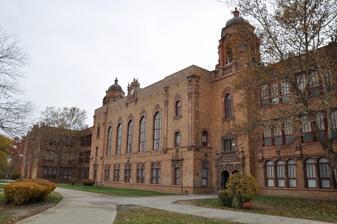
Building: Cooley High School
Country: United States of America
Year built: 1928
For the school in Chicago, see Cooley Vocational High School . For the film about the Chicago school, see Cooley High . Public school in Detroit, Michigan, United States Thomas M. Cooley High School Address 15055 Hubbell Avenue Detroit , Michigan 48227 United States Information School type Public Established 1928 Closed 2010 School district Detroit Public Schools Grades 9 - 12 Language English Area Urban Color(s) Red and black Nickname Cardinals Thomas M. Cooley High School U.S. National Register of Historic Places Show map of Michigan Show map of the United States Coordinates 42°24′2″N 83°11′28″W / 42.40056°N 83.19111°W / 42.40056; -83.19111 Area less than one acre Built 1928 Architect Donaldson and Meier Architectural style Mediterranean Revival MPS Public Schools of Detroit MPS NRHP reference No. 10000651 Added to NRHP December 12, 2011 Thomas M. Cooley High School is an abandoned high school located at the intersection of Hubbell Avenue and Chalfonte Street, on the northwest side of Detroit , Michigan . The three-story, Mediterranean Revival -style facility opened its doors on September 4, 1928. The school was named in honor of Thomas M. Cooley , a nineteenth-century jurist and former Chief Justice of the Michigan Supreme Court . Cooley was also a charter member, and first chairman, of the Federal Interstate Commerce Commission . Due to budget constraints and declining enrollment, Cooley High School was closed at the end of the 2009–2010 academic year. On September 30, 2017, a three-alarm fire severely damaged the auditorium and surrounding rooms. The early years Cooley High School's history dates to the late 1920s, when thousands of homes were built upon land acquired through Detroit's westernmost annexation efforts in the former Greenfield Township , and village of Strathmoor. Cooley High was constructed to accommodate a rapidly growing populace on the city's burgeoning northwest side. The first five years of Cooley's existence was marked by rapid growth. The student population stood at climbed from 1,570 in 1928, to 3,750 in 1932. That same year, noted author and motion picture celebrity, Frank Buck visited Cooley High School and thrilled a packed auditorium audience with travelogues of recent African excursions. The auditorium before its destruction in 2017 In the early years, Cooley students enjoyed a diverse offering of extracurricular activities; including such pursuits as fencing, table tennis, indoor track and field, swimming and diving, speed skating and ice hockey. Throughout much of the twentieth century, in a wide variety of sports, Cooley student-athletes regularly finished at or near the top in the quest for city league (DPSSAL)  supremacy. Beyond the sporting venues of metropolitan Detroit, the Cardinals of Thomas M. Cooley High School will be remembered as one of the most successful programs in the history of Michigan interscholastic athletics. 1930s - 1940s In 1932, the Cooley Cardinal football team won the Metropolitan League-Northern Division Championship; finishing the regular season at 7-0. In those seven games, only Mackenzie High School put points on the board versus the Cardinals. Three members of Cooley's legendary 1932 football team were selected to the Detroit News All-Metropolitan Team. That same school year, Cooley won the Detroit Public Secondary Schools Athletic League title in ice hockey and tennis; adding DPSSAL runner-up trophies in track and field and cross-country. Claude Snarey, long time Cooley educator and track coach, was a six-time Michigan Intercollegiate Athletic Association track and field champion for Michigan Normal College (the forerunner of Eastern Michigan University ). Between 1923 and 1926, Snarey won MIAA titles in the 100, 220 and 440-yard dash . Claude Snarey was a 1991 inductee to the EMU Athletic Hall of Fame; the football stadium at Livonia - Franklin High School is named in his honor. During the 1941 football season, Coach Herb Smith led the Cooley Cardinals to a 9-0-1 record; Michigan sportswriters rewarded Cooley High with a consensus state championship. 1950s - 1960s Future Major League Baseball All-Star Milt Pappas led Cooley to consecutive Metropolitan League Baseball Championships in 1956 and 1957. Milt won a total of 209 games during his 17-year professional career; he pitched a no-hitter as a member of the 1972 Chicago Cubs . From 1954 through 1964, Cooley football teams posted an eleven-season record of 60-14-8; representing an impressive winning percentage of 81. As the 1960s unfolded, the Cardinals were a dominant force on the Detroit high school football scene. In 1961, Cooley finished 7-1; cracking the Associated Press Top-Ten rankings for the first time - ending the season rated tenth. The 1962 and 1963 teams were undefeated, producing a combined regular-season record of 15-0; both squads were ranked fourth in respective final AP polling. Thanks in large measure to the guidance of Abe Eliowitz and Roger Parmentier, Cooley's football program rose to great heights during the 1950s and 60s. Eliowitz taught and coached at Cooley from 1947 until 1970. Prior to earning his teaching credentials, Abe was an All-American footballer at Michigan State University . Eliowitz also played five seasons in the Canadian Football League ; he was inducted to the Canadian Football Hall of Fame in 1969. Roger Parmentier played collegiate football at Wayne State University ; he was captain of the 1953 squad. To this day, Coach Parmentier's winning percentage is recognized as the best in DPSSAL football history; Roger was inducted to the Michigan High School Football Coaches Hall of Fame in 1989. From 1960 to 1964, Coach Harold Lindsay's swimming and diving program won five consecutive DPSSAL crowns for Cooley High School. In statewide competition, at the 1962 Michigan High School Athletic Association championships, All-American William "Bill" Jennison won a silver medal in the 100-yard butterfly; while Cooley's 200-yard freestyle relay quartet finished in fourth place. One year later, at the 1963 state finals, Jennison struck gold with his national high school record time of :52.60 in the butterfly event; Bill's performance remained on the books as the MHSAA record until 1971. Jennison and fellow Cooley Cardinal, Joanne Scarborough competed at the 1964 US Olympic Trials. John Pheney was an All-City swimmer and co-captain of Cooley's DPSSAL championship teams in 1963 and 1964; John placed 9th in the 100-yard backstroke at the 1963 MHSAA finals. Ten years later, Pheney coached Ann Arbor-Huron High School to the 1973 MHSAA team title in boys' swimming and diving; under Pheney's tutelage, Huron High was also MHSAA team runner-up in 1972, 1977 and 1980. Other than Bill Jennison, the only Cardinal swimmer to make finals at a MHSAA championship was Robert Foley. By virtue of his 5th-place finish in the 200-yard individual medley and a 7th place showing in the 100-yard butterfly, Foley scored 17 team points for Cooley High at the 1967 state meet. Foley returned to the state swimming finals, in 1968; scoring 19 points for Cooley with a 5th in the individual medley and a 6th in the butterfly event. 1970s - 1990s Throughout Cooley's eighty-two year history, the men's basketball program enjoyed top-level success; the Cardinals were DPSSAL champions in 1973. During the late-1980s, in statewide competition, Cooley basketball reigned supreme; Coach Ben Kelso led the Cardinals to consecutive Michigan High School Athletic Association Championship titles in 1987, 1988, and 1989. Cooley won another DPSSAL basketball crown in 1992. The 1982 Lady Cardinal basketball team won MHSAA District and Regional crowns; advancing all the way to the state tournament quarterfinal round versus five-time defending champion, Flint Northern High School . Between 1975 and 1984, Cardinal football teams produced a 10-season record of 68-20 (.772). Cooley's 1980 squad went 9-0, earning a third place Associated Press ranking; the 1981 Cardinals finished 8-1, ending the season rated tenth. Over the years, numerous Cooley track and field athletes have won individual DPSSAL and MHSAA gold medals; the Cardinals have also fared well in their quest for a state team title. In 1984 and 1985, Cooley's men finished as runners-up at the MHSAA Track and Field Finals. In 1991, Cooley High School brought home the MHSAA men's track and field championship trophy. At the 1991 championships, Cooley's 1600-meter relay team of Adams, David Norman, Johnson and Marco West established a MHSAA Class-A record of 3:16.05; the mark was not bettered until 2002. 2000s and closure By 1997 student enrollment was 1,400, a sharp decline from 3,400 in 1983. The closure of nearby Redford High School in 2007, which sent some students to Cooley briefly slowed declining enrollment, but by 2010 it was expected that enrollment would drop below 1,000 students. The 1,000 seat auditorium was renovated in 2004, the towers restored in 2006, and the roof was replaced as part of $12.8 million dollars in improvements. Despite these efforts to modernize the building, DPS closed the school in June 2010, part of a closure of 42 schools due to low enrollment and high maintenance costs. Notable alumni Milt Pappas (1957), former MLB pitcher ; won 209 games during 17 seasons with Cincinnati , Baltimore and the Chicago Cubs Robert L. Chapman (1939), editor of Roget's International Thesaurus Anita Darian (1945), opera singer, soprano voice in The Tokens ' 1961 hit " The Lion Sleeps Tonight " Joe Ginsberg (1945), former MLB player ( Detroit Tigers , Cleveland Indians , Kansas City Athletics , Baltimore Orioles , Chicago White Sox , Boston Red Sox , New York Mets ) Bill Roman (1947), former MLB player ( Detroit Tigers ) Mike Ilitch (1947), Former CHS shortstop who created the Little Caesar's Pizza empire; owner the Detroit Tigers and Detroit Red Wings . Bob Langas (1948), played collegiate football at Wayne State; played professionally with the 1954 Baltimore Colts . John McKinlay (1950), was a member of two United States Olympic Teams, participating in the 1952 Summer Olympics , Helsinki , Finland and the 1956 Summer Olympics Melbourne , Australia in the sport of Rowing (sport) . McKinlay won a silver medal in the fours without coxswain with his twin brother Art McKinlay in the 1956 Summer Olympics Melbourne, Australia. McKinlay also won 6 US Rowing Championships and 8 Canadian Rowing Championships. McKinlay rowed out of the historic Detroit Boat Club and also attended and graduated from Boston University where he was Captain of the Crew in 1954 and 55. United States at the 1956 Summer Olympics Art McKinlay (1950) Art McKinlay (January 20, 1932 – August 10, 2009) was an American      rower who competed in the 1956 Melbourne Summer Olympics. He was born in Detroit and is the twin brother of John McKinlay; both were 1950 graduates of Cooley High School. In 1956 along with his twin brother John, he was a crew member of the American boat that won the silver medal in the coxless fours event at the Melbourne Olympics. Rowing out of the Detroit Boat Club with his twin brother John, Art McKinlay won 6 US Rowing Championships and 8 Canadian Rowing Championships. Marshall Rosenberg (1952) Rosenberg was the creator of Nonviolent Communication ; he was also the founder and former Director of Educational Services for the Center for Nonviolent Communication , an international non-profit organization. Milan Stitt (1959), Celebrated playwright, screenwriter and drama professor; best known for his play, The Runner Stumbles James P. Hoffa (1959), All-City & All-State football player; lawyer ; former President of  International Teamsters Union Barbara Tarbuck (1959), Professional television and cinematic actress; most recently General Hospital and Walking Tall . Jem Targal (1965), bass guitarist and singer for the rock group Third Power . Rich Fisher (1968), longtime Detroit Television News Anchorman with WXYZ , WJBK , and WKBD . Rodolfo M. Foster (1969), (aka La Palabra), Afro-Cuban jazz musician/composer/impresario; contributor to the Salsa romántica genre S. Epatha Merkerson (1970), renowned Emmy & Golden Globe Award-winning actress; star of NBC-TV series, Law & Order Larry Fogle (1972), MHSAA Basketball Player of the Year; still holds DPSSAL single-game record of 73 points (vs. Cody High) Ricky Lawson (1972), Noted session drummer; also toured with Michael Jackson on his Bad World Tour in 1987. Roy Tarpley (1982), former NBA player Anthony Watson (1982), basketball player Chris Floyd , former NFL player Obie Trice , Rap Music artist Raven Clay (born 1990), American hurdler Lional Dalton (1994), Former NFL player. Black Milk , hip-hop producer/rapper affiliated with Slum Village, Phat Kat, and Guilty Simpson Willie Green (1999), former professional basketball player and current head coach of the New Orleans Pelicans . References